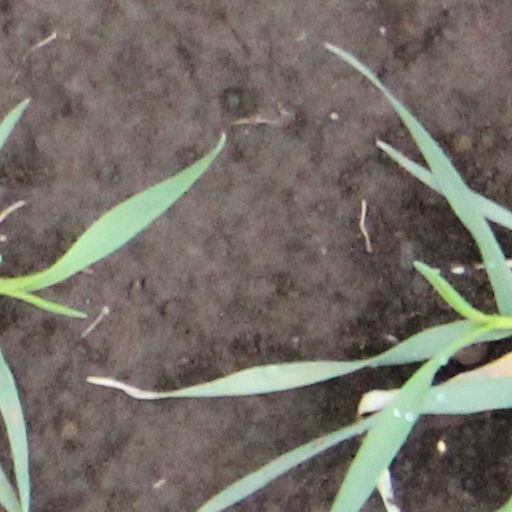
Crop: wheat